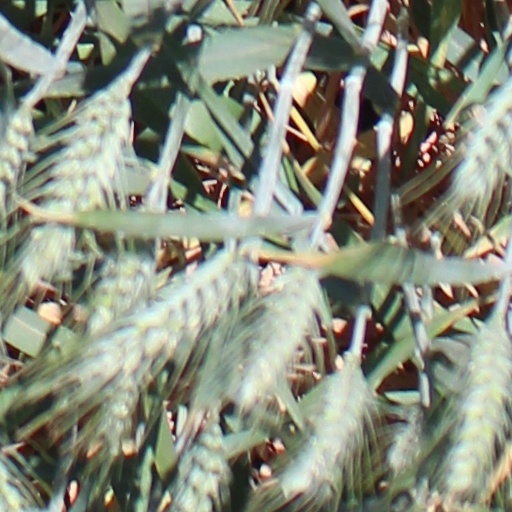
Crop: wheat